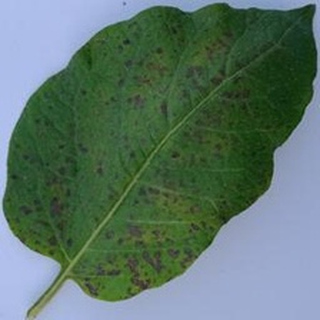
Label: potato_early_blight